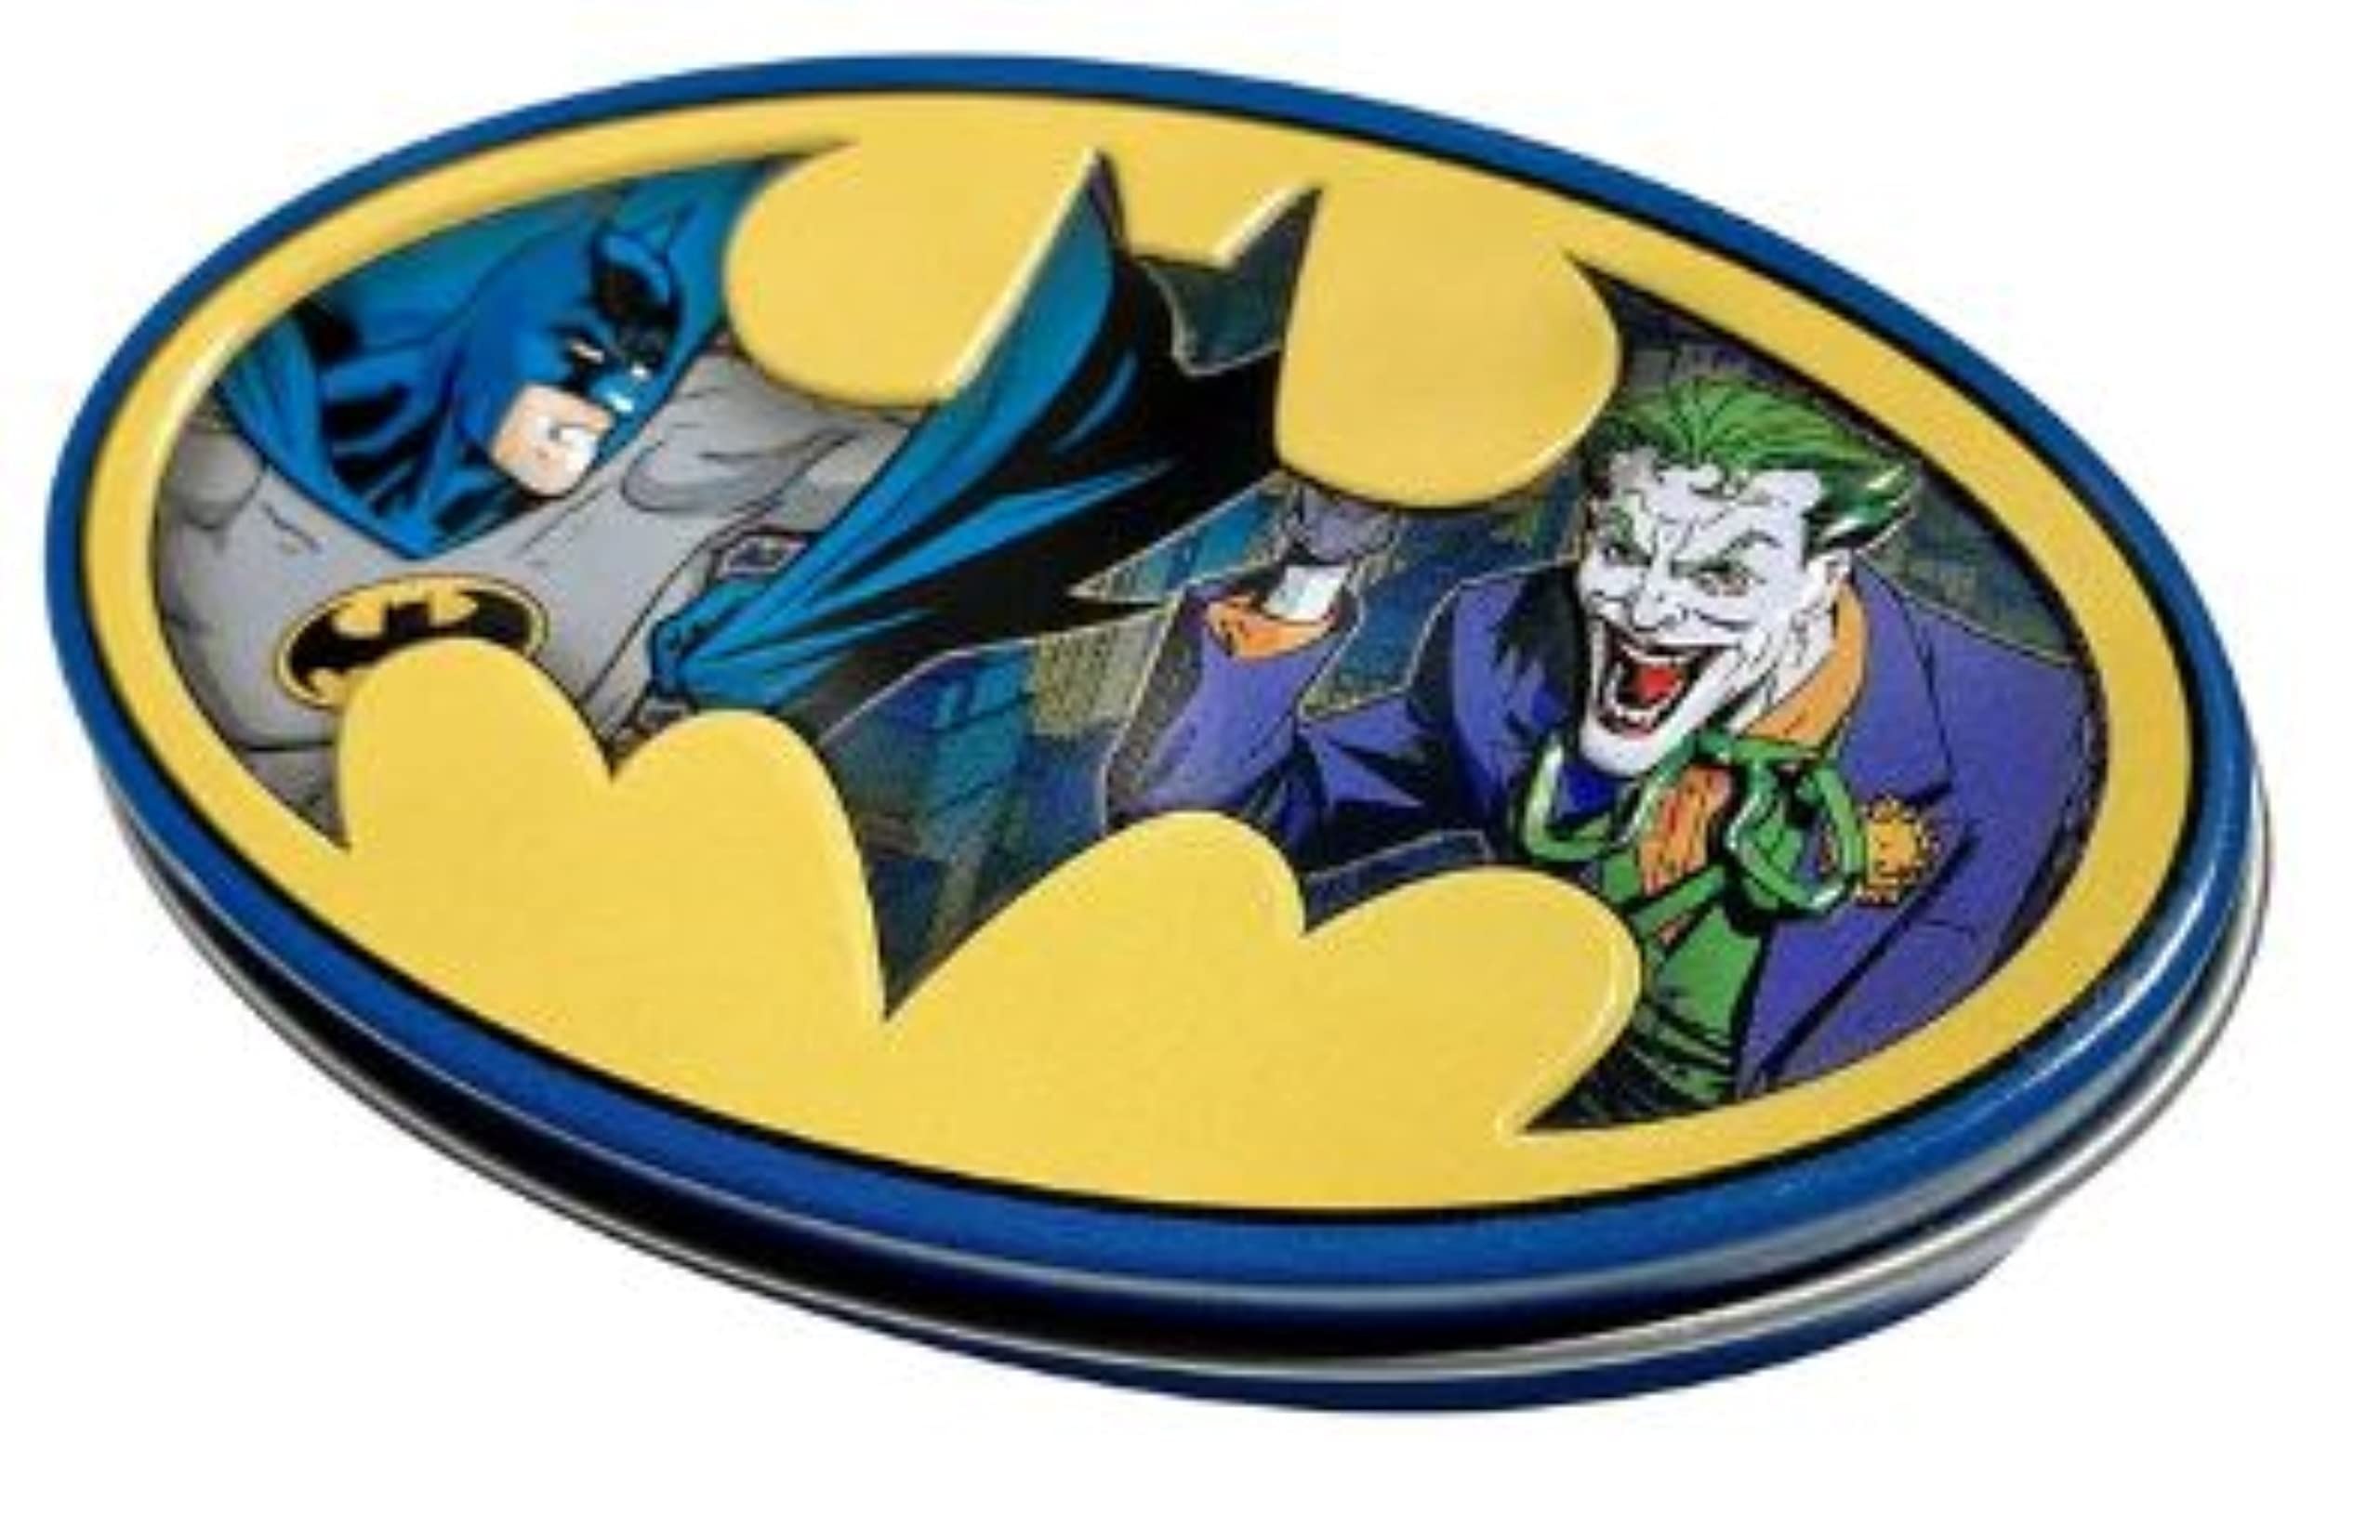
Item Name: Batman Nemesis Sour Blue Raspberry Candy Collector Batman Logo Tin - One (1) Tin - Batman Emblem Shapped Candies - Joker
Value: 1.0
Unit: Count

Price: 6.99